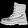
Label: Ankle boot